Martin Routh

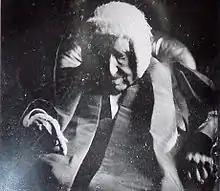
Daguerreotype of Routh in old age (1854)

Routh sympathised with the Tractarians of the High Church Oxford Movement in the 1830s and 1840s. R. W. Church in his history of the Oxford Movement said Routh "had gone below the surface, and was acquainted with the questions debated by those [Anglican] divines, there was nothing startling in what so alarmed his brethren, whether he agreed with it or not; and to him the indiscriminate charge of Popery meant nothing. But Dr. Routh stood alone among his brother Heads in his knowledge of what English theology was". John Henry Newman dedicated his "Lectures on the Prophetical Office of the Church" (1837) to Routh as one "who has been reserved to report to a forgetful generation what was the theology of their fathers".